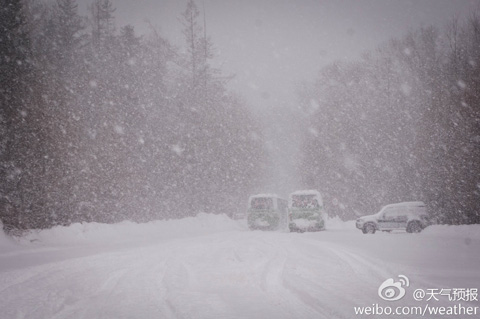
Weather: snow or frosty